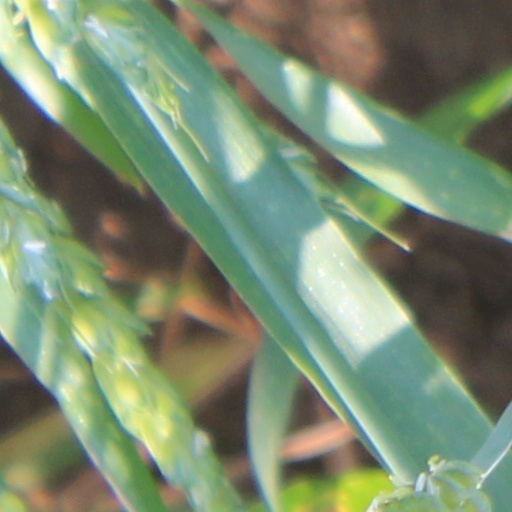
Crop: wheat